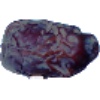
Label: Dates 1